Hamburg freight rail bypass

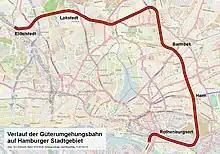
Route of the northern freight bypass

The northern freight bypass branches off between a former marshalling yard, now an Intercity-Express repair shop (Bahnbetriebswerk Hamburg-Eidelstedt), and Hamburg-Eidelstedt station and runs to the east of the line to Elmshorn. There was formerly a small freight yard in Hamburg-Lokstedt. A siding formerly connected to several major car dealers in Nedderfeld.